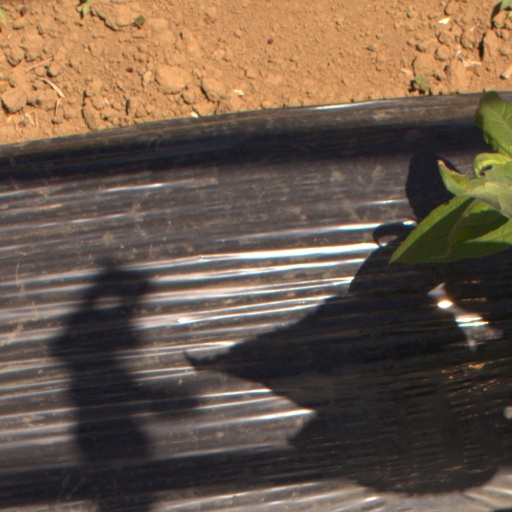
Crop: Jerusalem artichoke